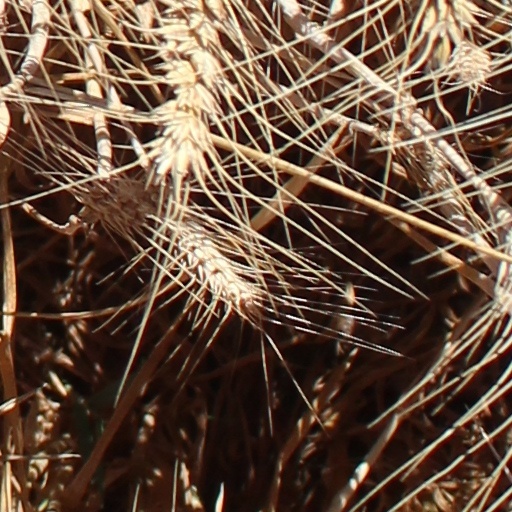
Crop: wheat